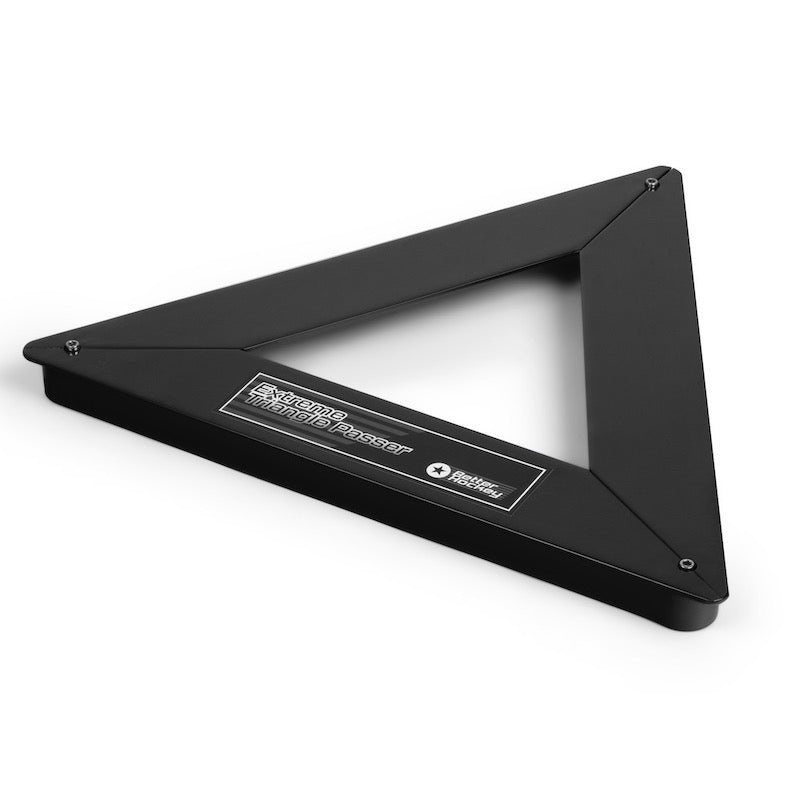
Extreme Hockey Triangle Passer
The best and most versatile hockey passer on the market. The premium triangle passer has a solid steel frame offering three 55 cm passing slots. Used by 100+ NHL players.
Brand: Better Hockey
Category: Sporting Goods > Athletics > Figure Skating & Hockey > Figure Skating & Hockey Training Aids > Hockey Passing Trainers